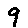
Label: 9